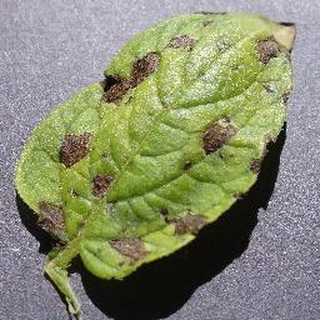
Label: potato_early_blight